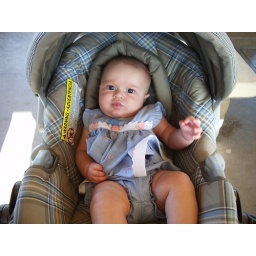
hannah in her car seat